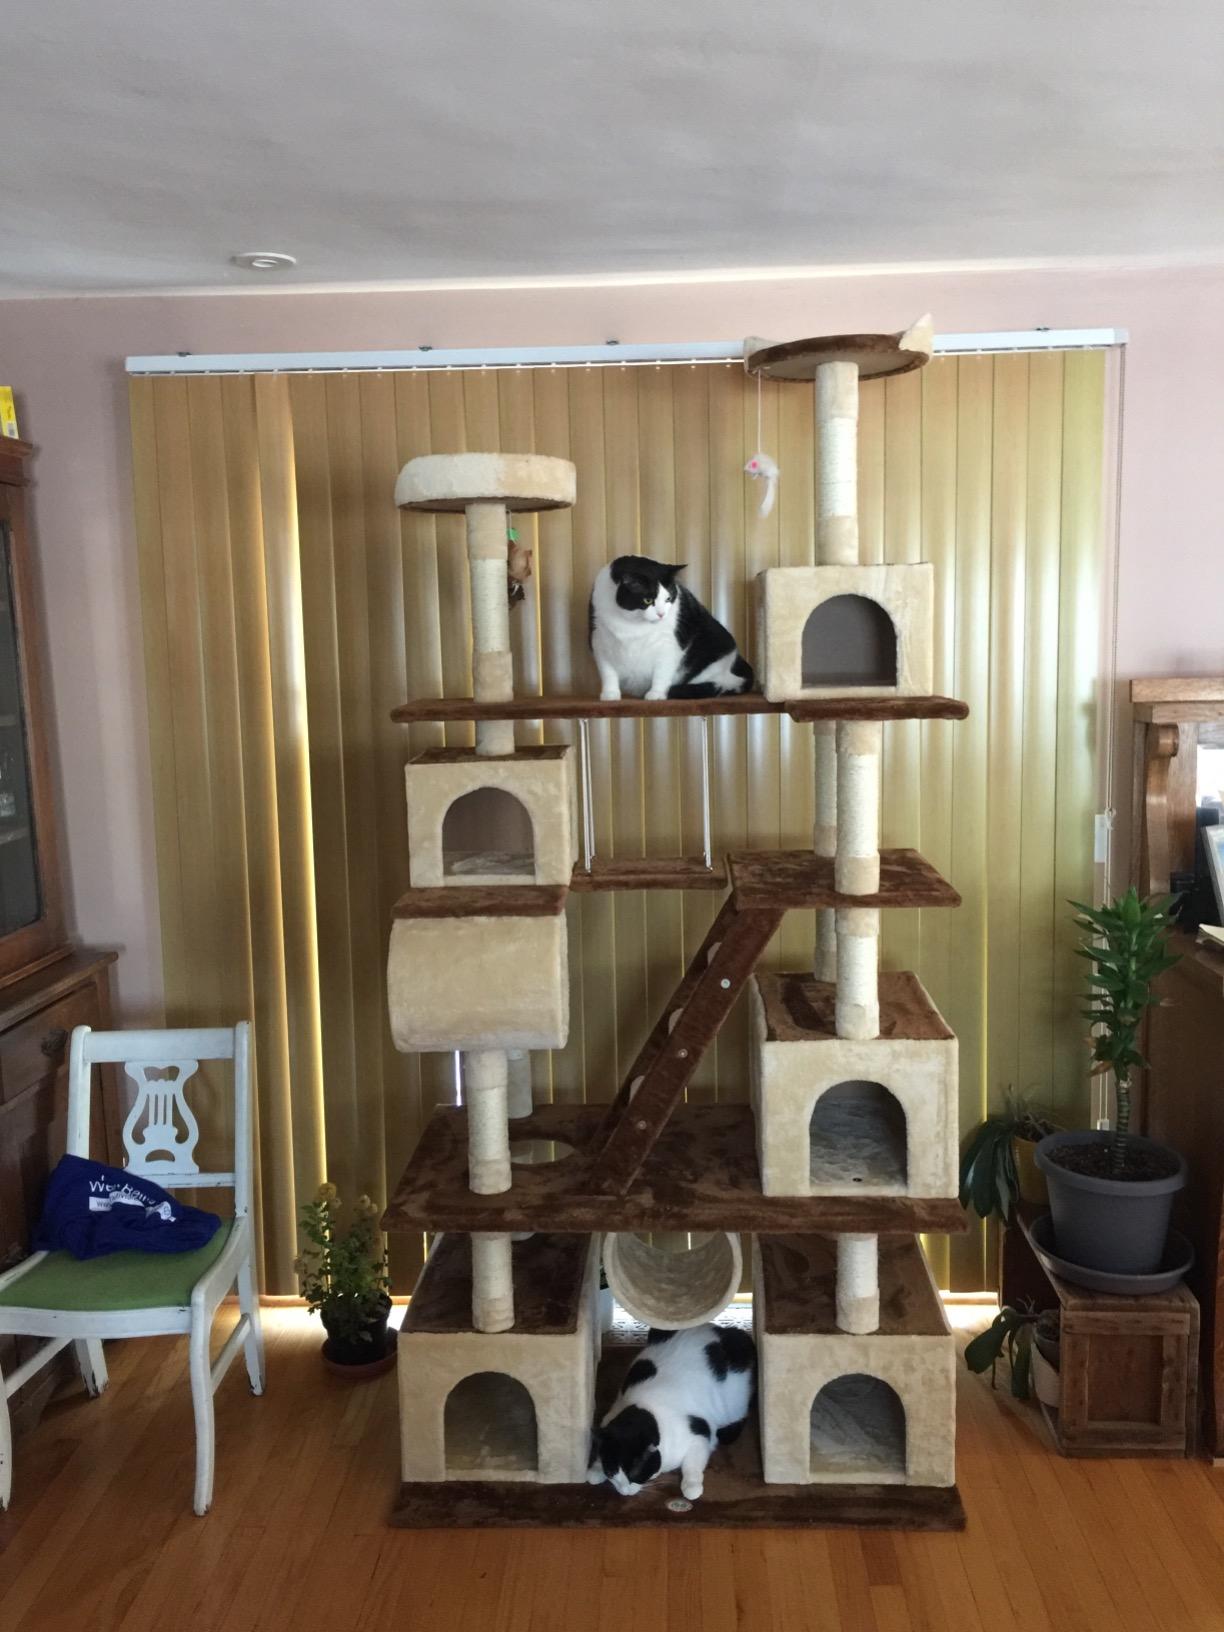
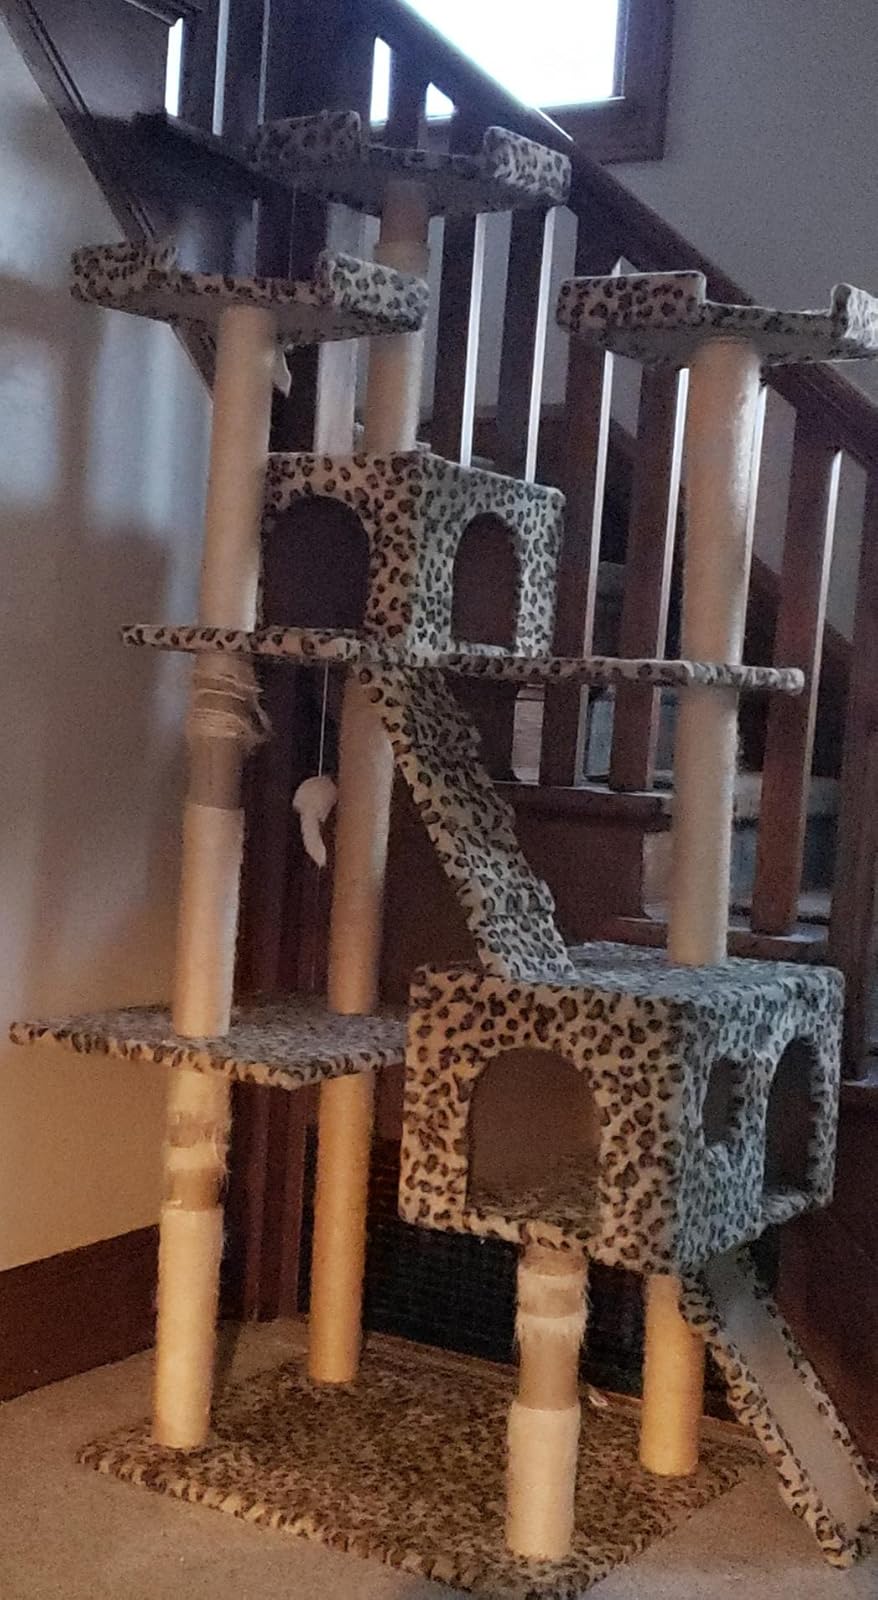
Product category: items_cat tree
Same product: no